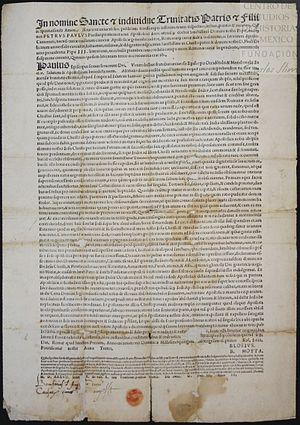
Sublimis Deus est une bulle pontificale de Paul III, du 9 juin 1537, qui interdit l'esclavage des Indiens d'Amérique « et tous les autres peuples qui peuvent être plus tard découverts ».